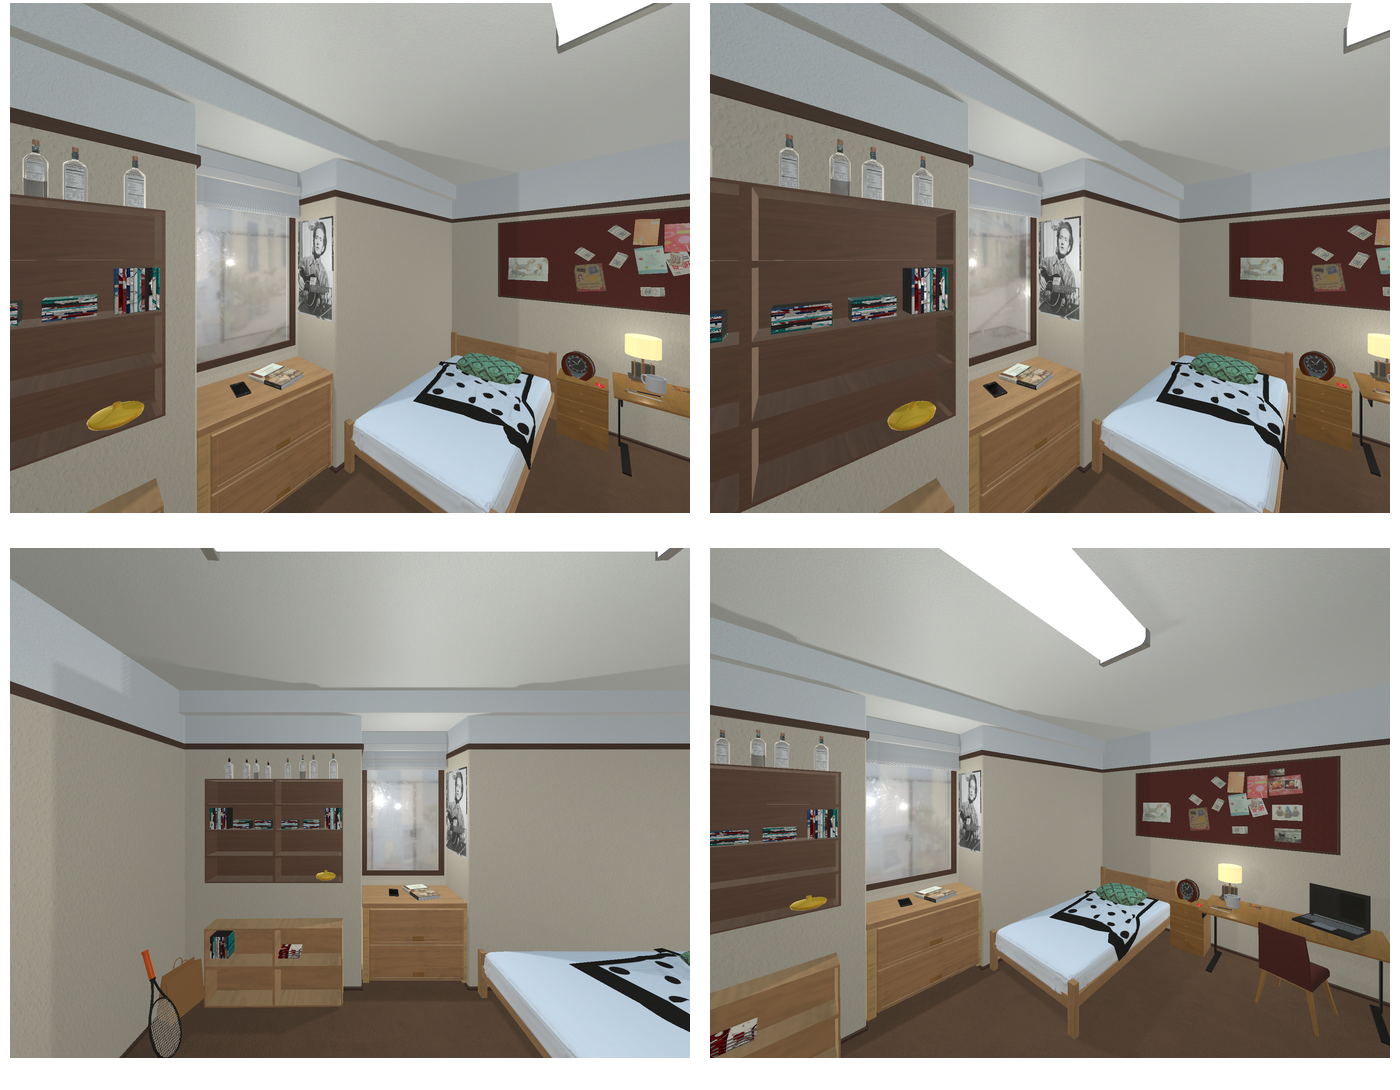Task instruction: Open the dresser.
Answer: {"task_instruction": "Open the dresser.", "nodes": ["dresser", "handle1", "handle2"], "edges": [{"functional_relationship": "openorclose", "object1": "handle1", "object2": "dresser", "spatial_relations": ["in_front_of", "close", "right_of"], "is_touching": true}, {"functional_relationship": "openorclose", "object1": "handle2", "object2": "dresser", "spatial_relations": ["lower_than", "in_front_of", "close"], "is_touching": true}], "action_type": "pull", "function_type": "open_close_control"}